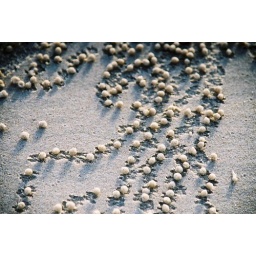
Little balls o' sand dug up by crabs making their holes on the beach at Stradbroke.